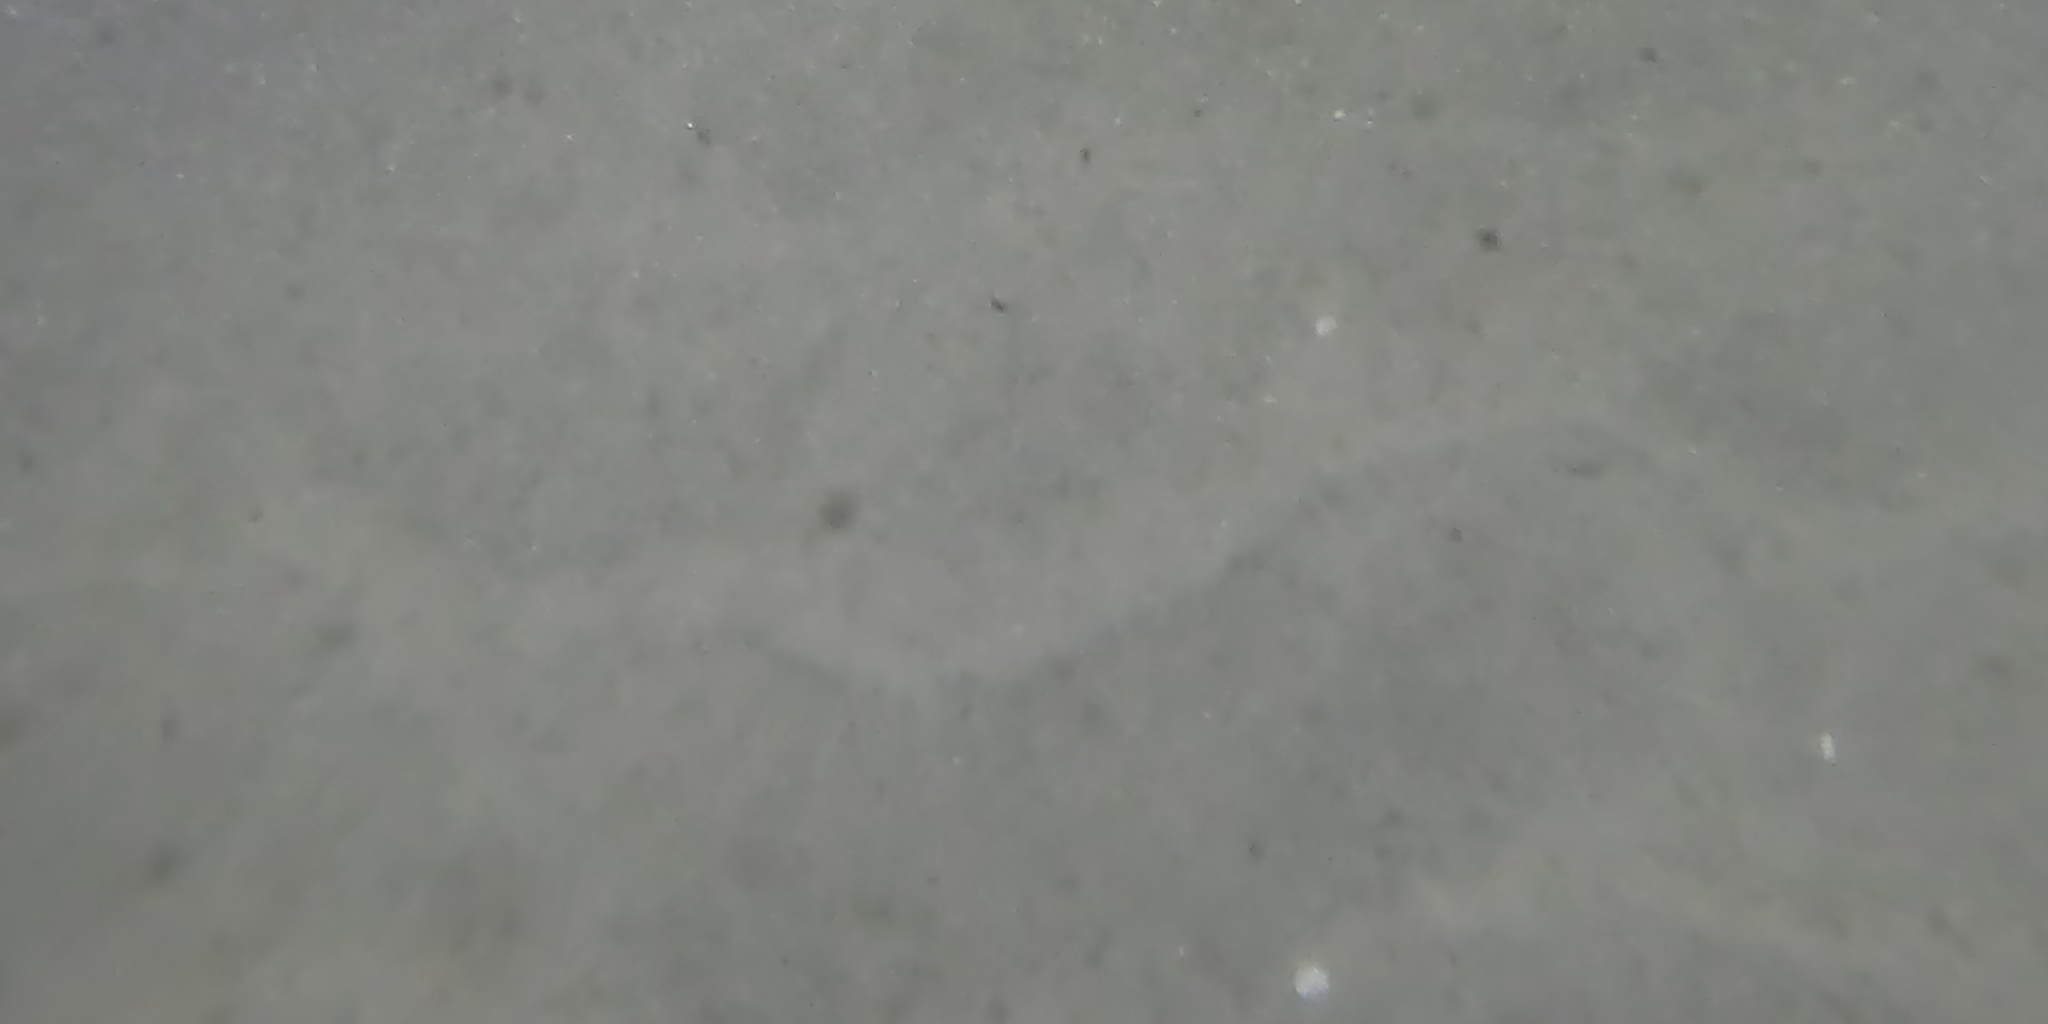
Seabed habitat: sand